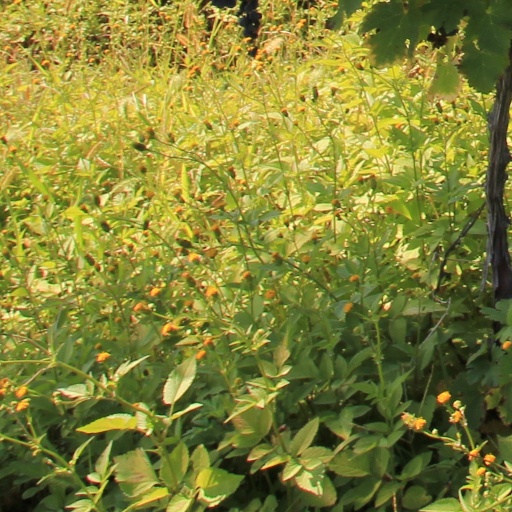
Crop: grape